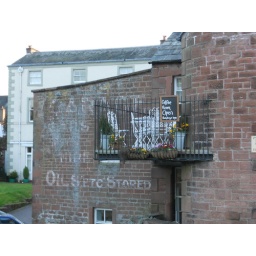
Old garage .Located bridge street Appleby in Westmoreland,Cumbria